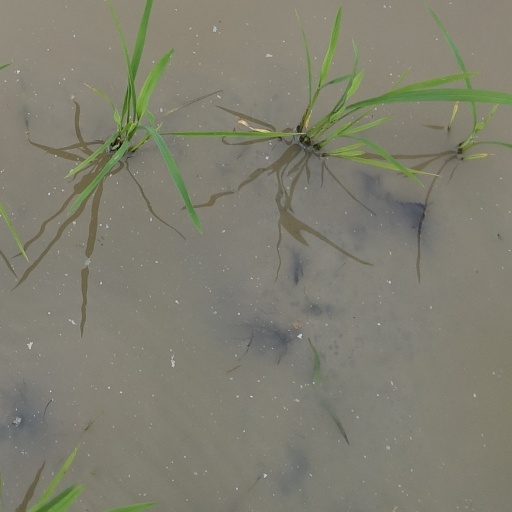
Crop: rice